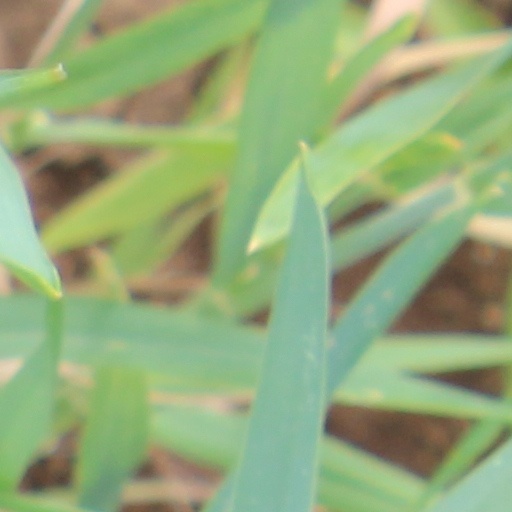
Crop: wheat